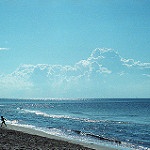
Label: sea